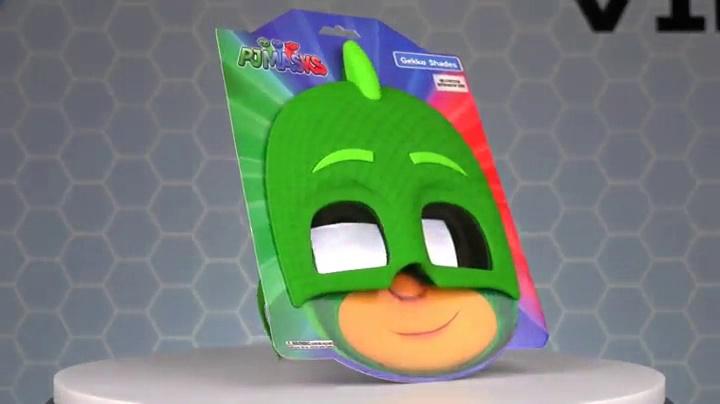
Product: Costume Sunglasses Clown from IT Sun-Staches Party Favors UV400
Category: Toys & Games | Dress Up & Pretend Play | Costumes
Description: All Sun-Staches Sunglasses provide 100% UV400 protection and impact resistant lenses because we care.
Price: $5.99
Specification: ProductDimensions:12x1x7inches|ItemWeight:3.2ounces|ShippingWeight:3.36ounces(Viewshippingratesandpolicies)|ASIN:B07GG8DFWD|Itemmodelnumber:SG3301|Manufacturerrecommendedage:3months-8years